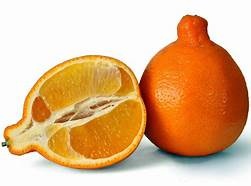
Label: mandarine